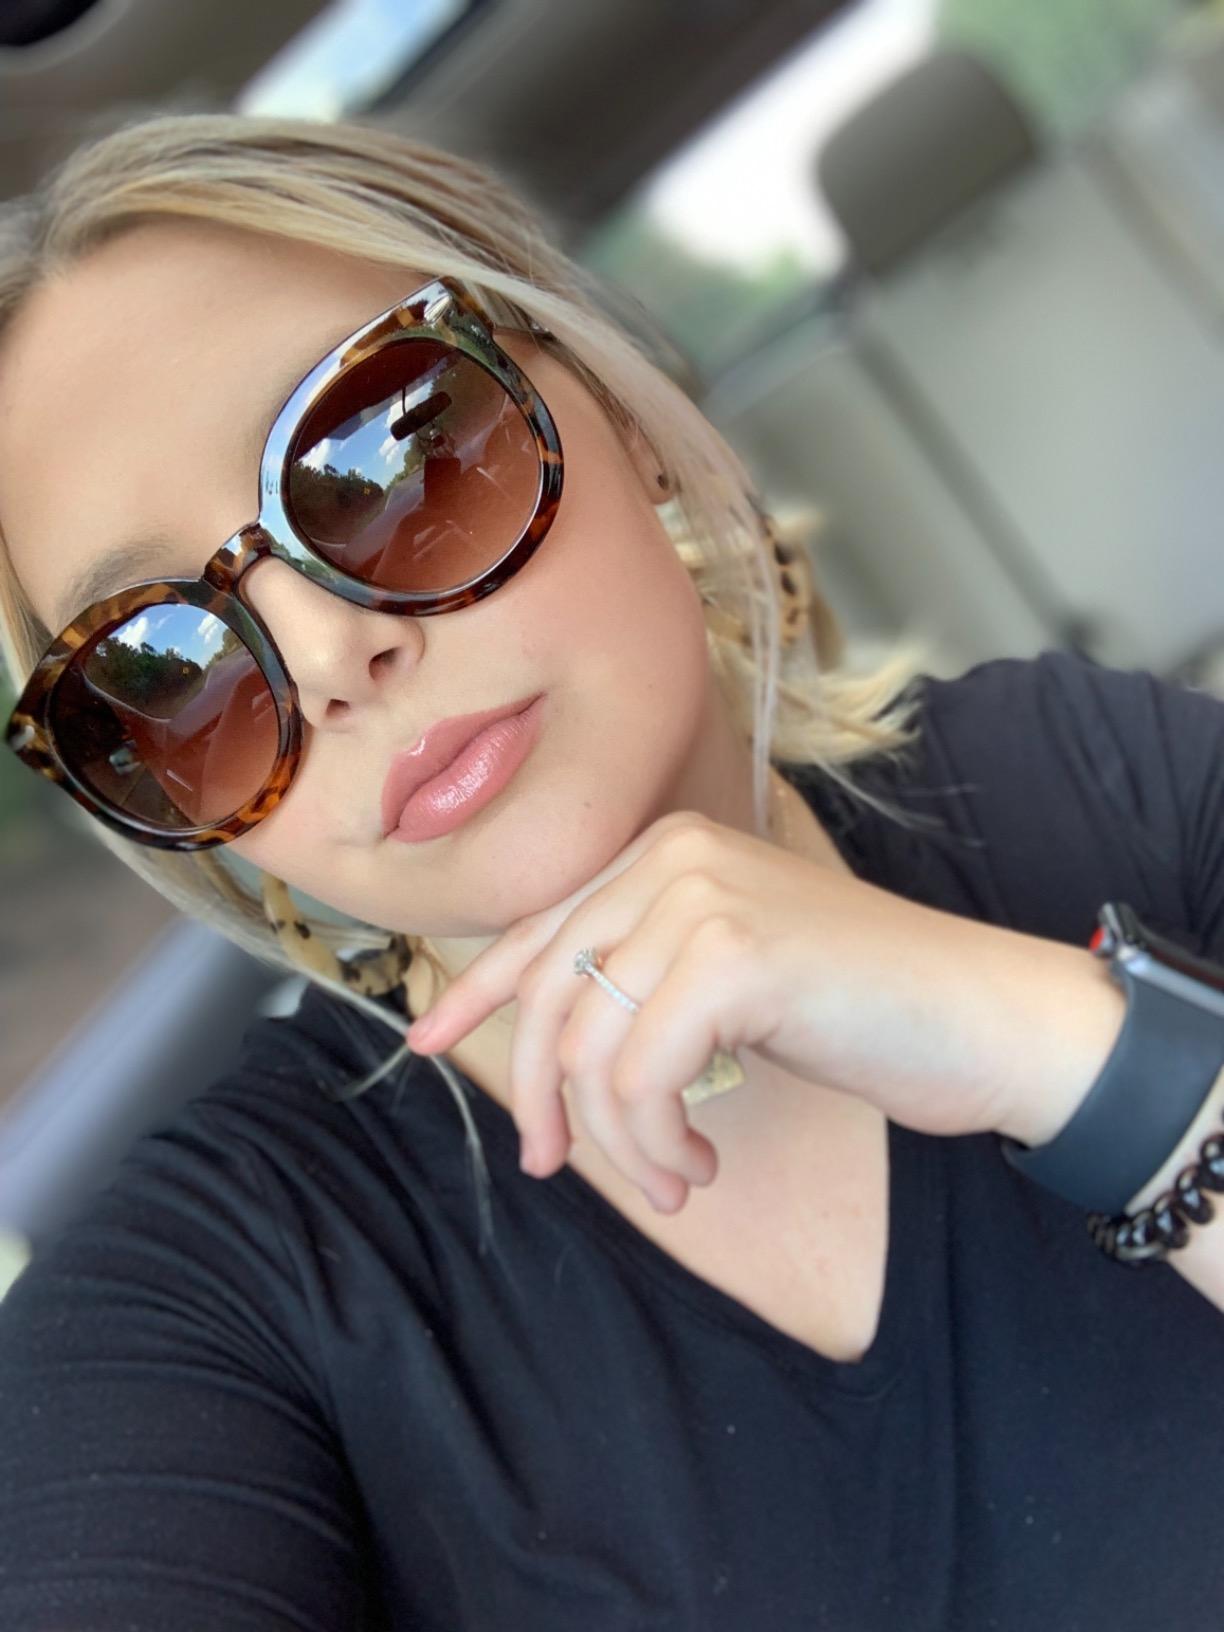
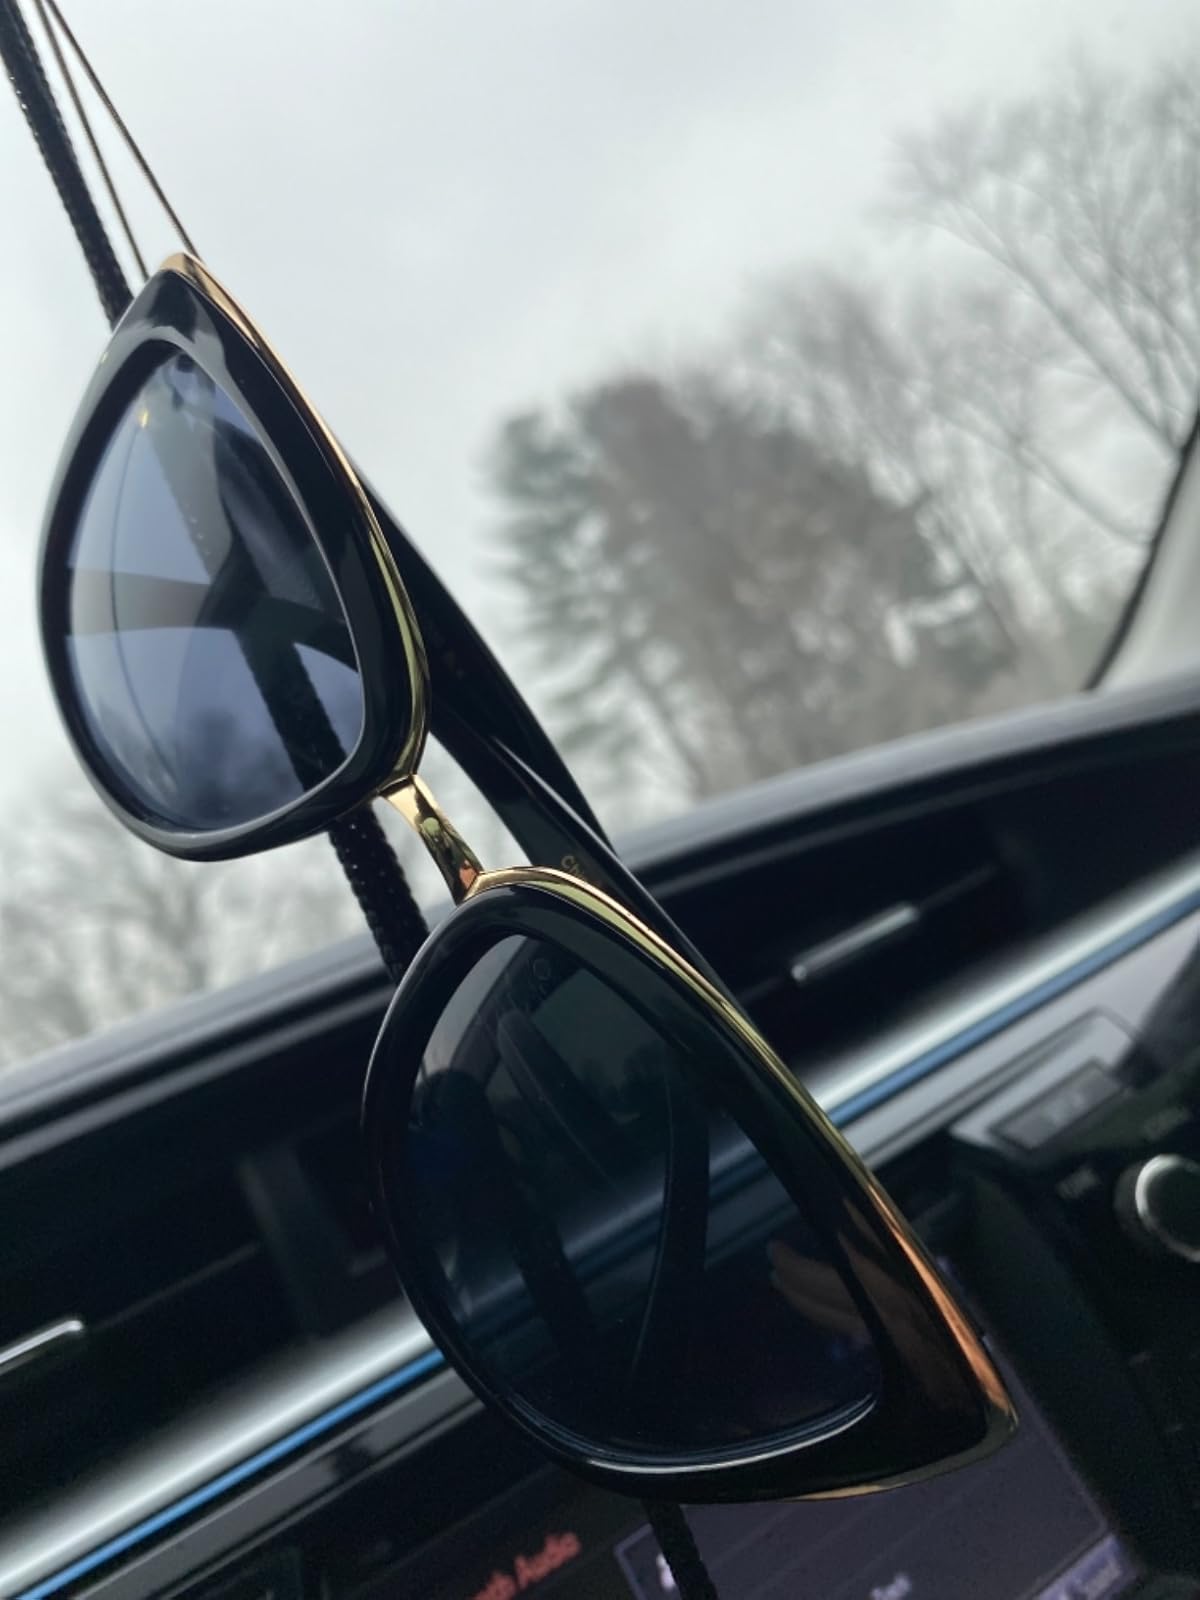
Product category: accessories_sunglasses
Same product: no